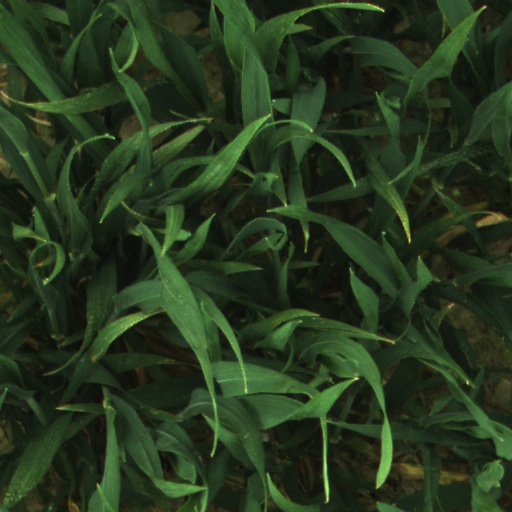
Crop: wheat